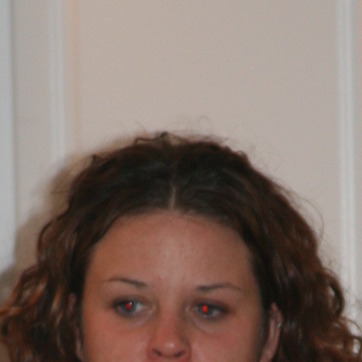
Material: hair